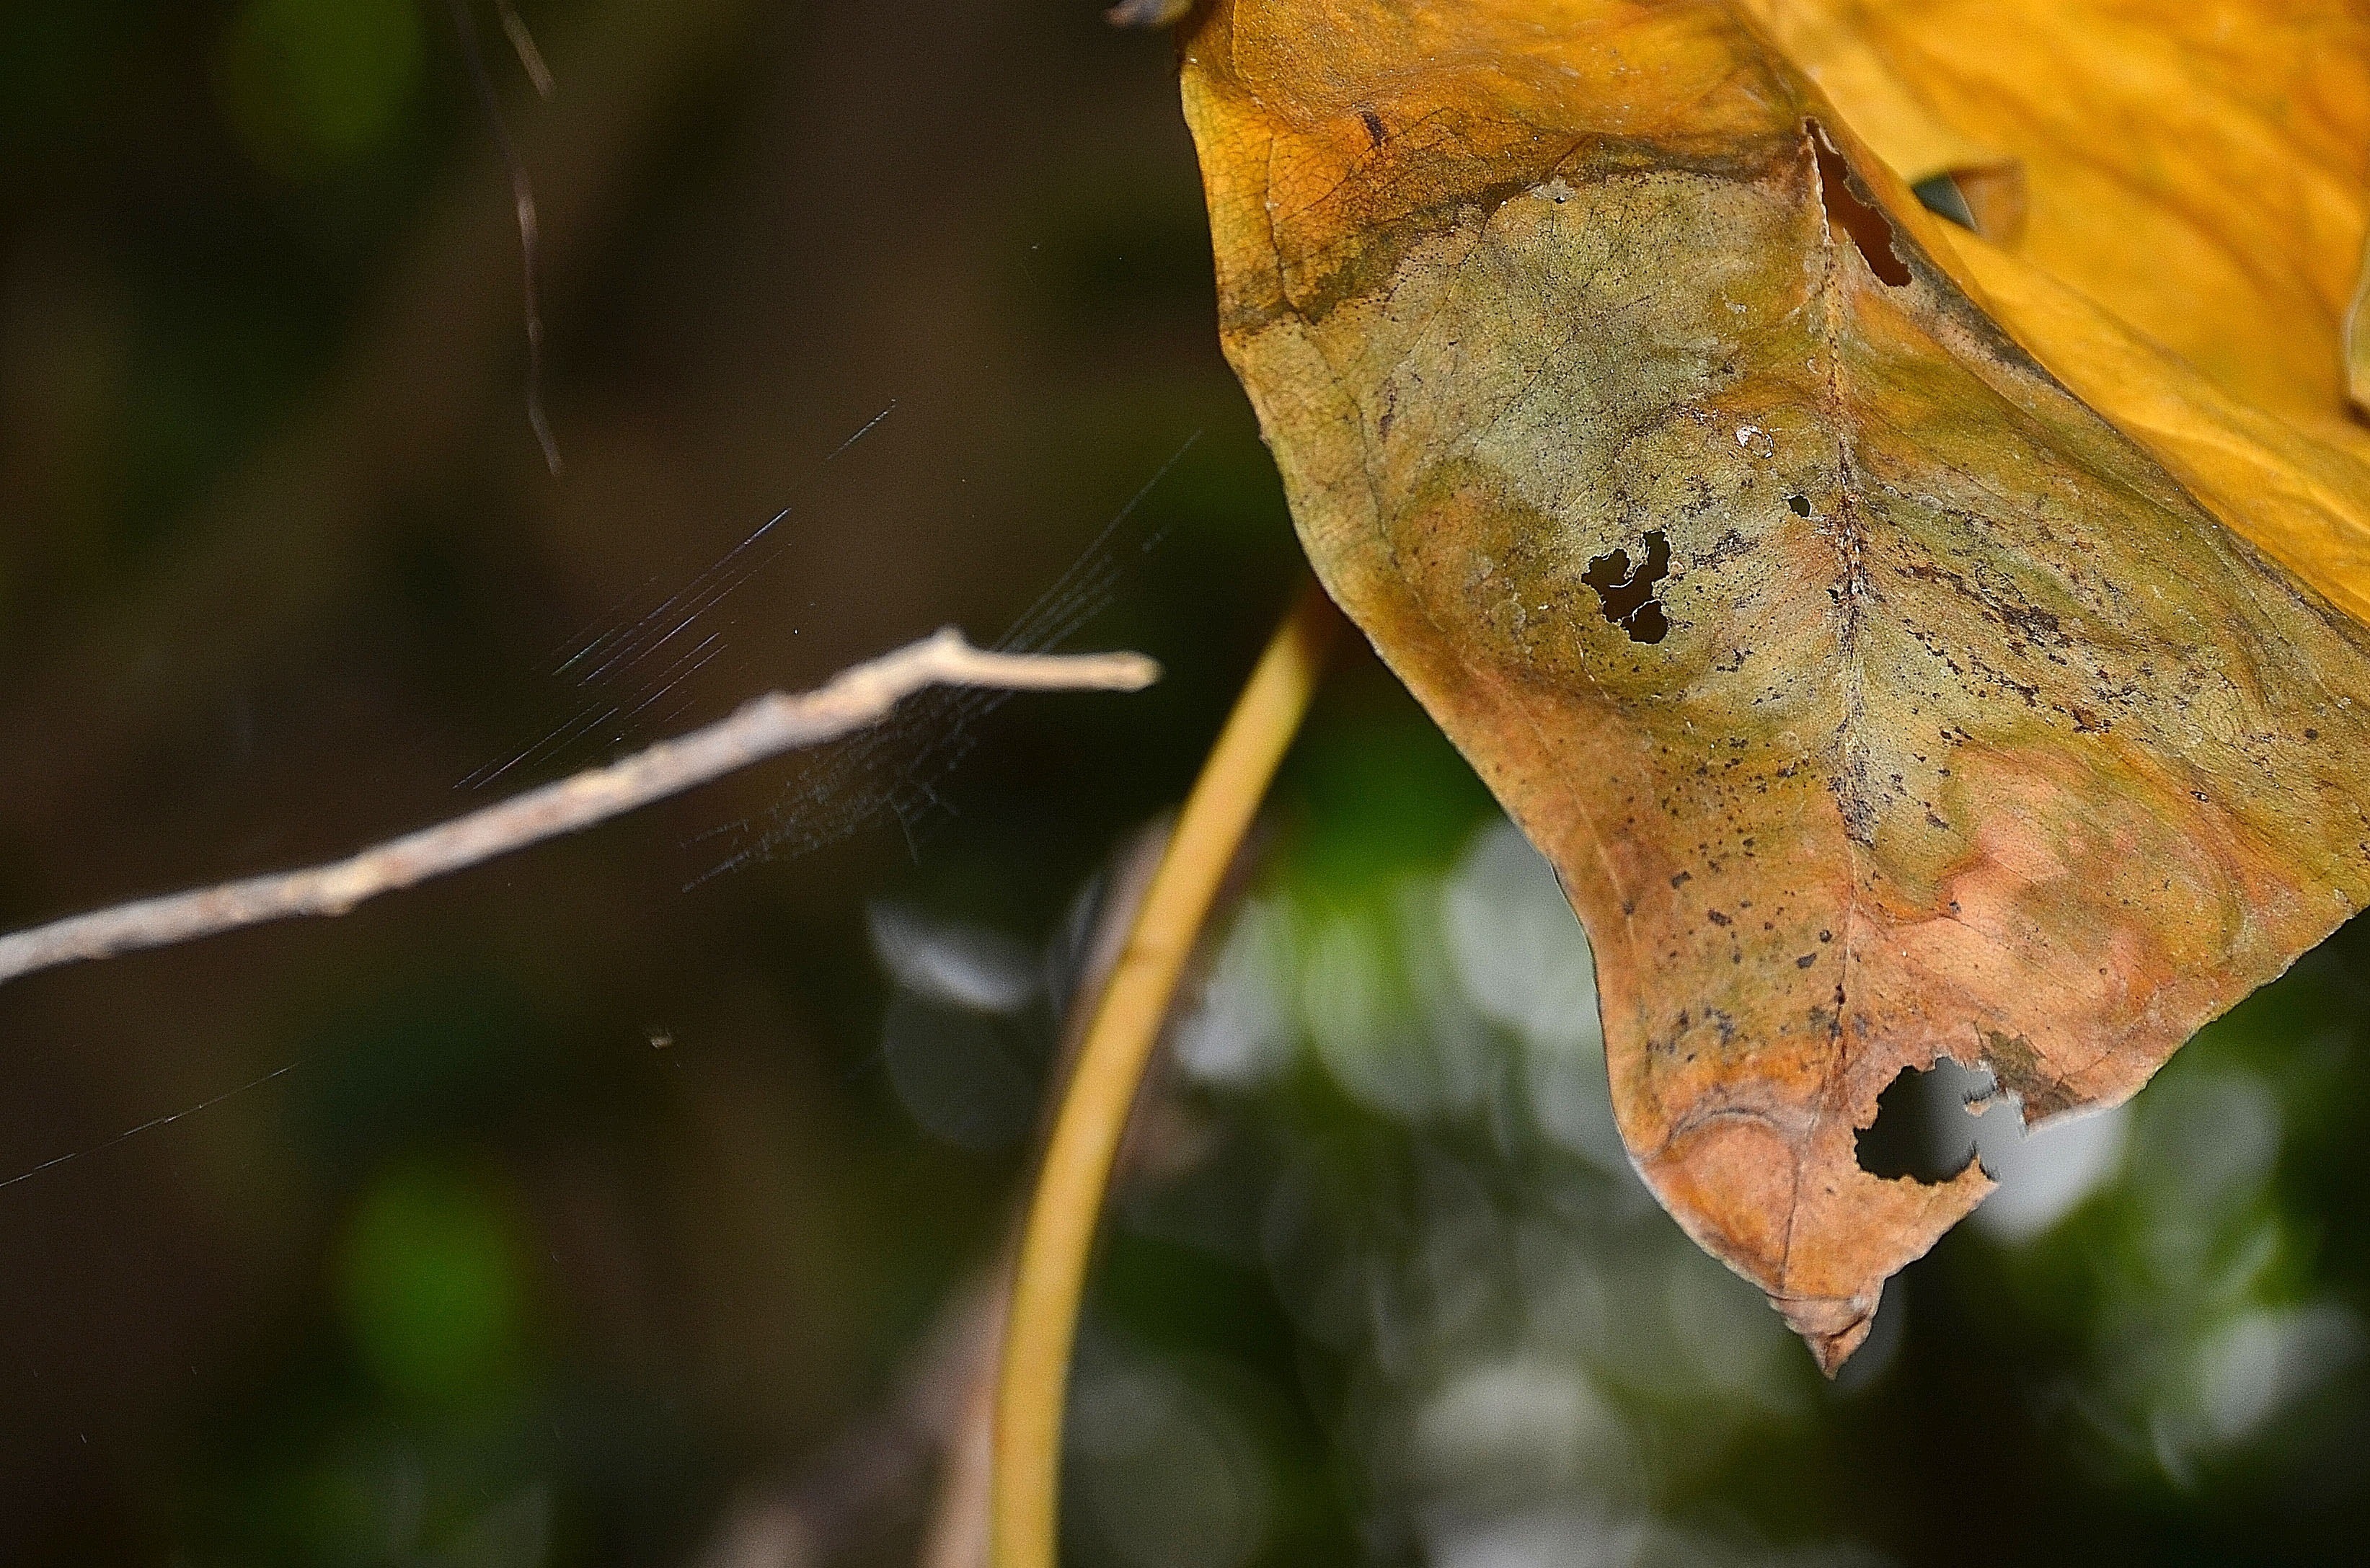
tree, nature, branch, plant, leaf, wildlife, green, insect, macro, autumn, moth, yellow, flora, fauna, invertebrate, close up, leaves, background, withered, macro photography, plant stem, moths and butterflies